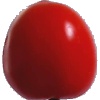
Label: Tomato 4